Mike Smith (record producer)

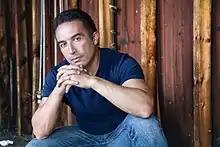

Mike Smith is a Cuban American recording artist, record and television producer. He claims that his music has over two billion streams with over five million units sold. He was arrested for fraud in September 2024 for illegally taking at least $10 million in royalties from streaming services by using thousands of bot accounts to stream his own songs.